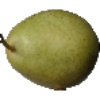
Label: Pear 1